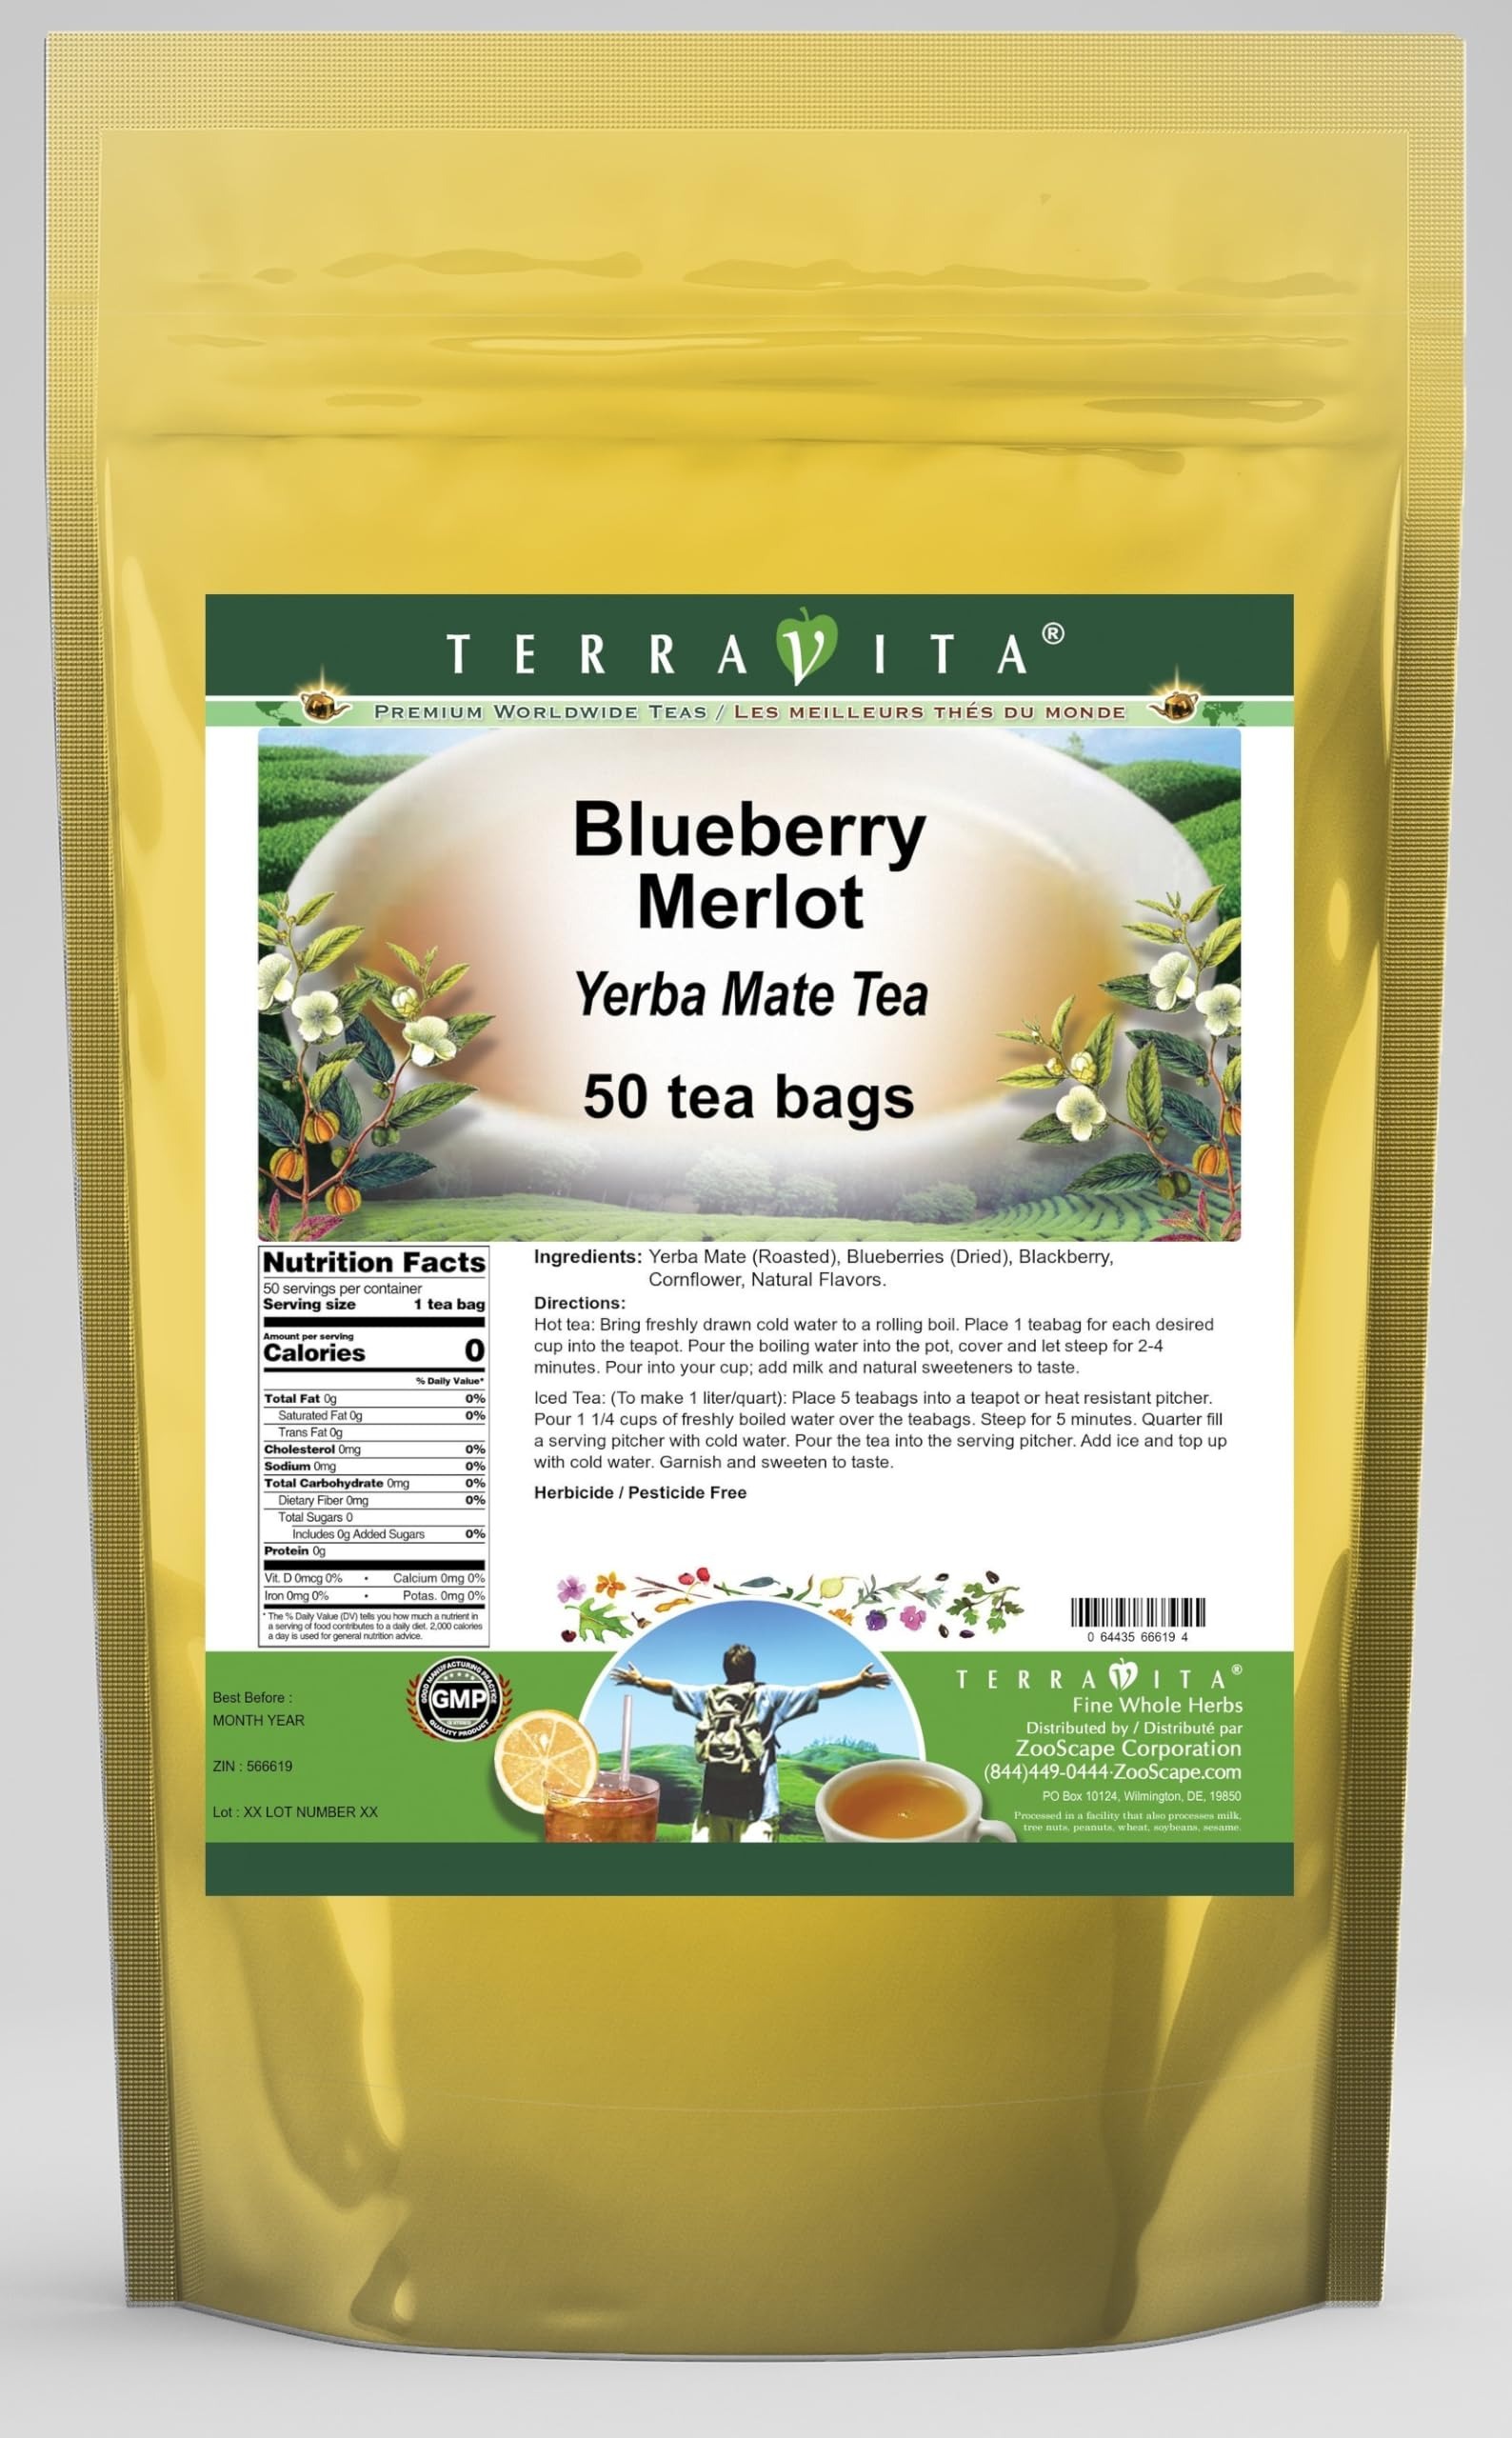
Item Name: Blueberry Merlot Yerba Mate Tea (50 tea bags, ZIN: 566619) - 2 Pack
Bullet Point 1: Our Blueberry Merlot Yerba Mate tea is a scrumptuous all-natural flavored Yerba Mate coffee substitute with Blueberries, Blackberry and Cornflower that will refresh you with its terrific taste! You will enjoy the earthy and acidity-free Blueberry Merlot aroma and flavor again and again! - Ingredients: Yerba Mate, Blueberries, Blackberry, Cornflower and Natural Blueberry Merlot Flavor.
Bullet Point 2: No fillers.
Bullet Point 3: Manufacturer: TerraVita
Bullet Point 4: Size: 50 tea bags
Bullet Point 5: Yerba Mate Tea Bags - Packed in a convenient upright pouch!
Product Description: Our Blueberry Merlot Yerba Mate tea is a scrumptuous all-natural flavored Yerba Mate coffee substitute with Blueberries, Blackberry and Cornflower that will refresh you with its terrific taste! You will enjoy the earthy and acidity-free Blueberry Merlot aroma and flavor again and again! - Ingredients: Yerba Mate, Blueberries, Blackberry, Cornflower and Natural Blueberry Merlot Flavor. - Hot tea brewing method: Bring freshly drawn cold water to a rolling boil. Place 1 teabag for each desired cup into the teapot. Pour the boiling water into the pot, cover and let steep for 2-4 minutes. Pour into your cup; add milk and natural sweeteners to taste. - Iced tea brewing method: (To make 1 liter/quart): Place 5 teabags into a teapot or heat resistant pitcher. Pour 1 1/4 cups of freshly boiled water over the teabags. Steep for 5 minutes. Quarter fill a serving pitcher with cold water. Pour the tea into the serving pitcher. Add ice and top up with cold water. Garnish and sweeten to taste. - TerraVita is an exclusive line of premium-quality, natural source products that use only the finest, purest and most potent ingredients found around the world. TerraVita is hallmarked by the highest possible standards of purity, potency, stability and freshness. All of our products are prepared with the highest elements of quality control, from raw materials through the entire manufacturing process, up to and including the moment that the bottles or bags are sealed for freshness and shipped out to you. Our highest possible standards are certified by independent laboratories and backed by our personal guarantee. - TerraVita exists to meet and ensure your family's health and wellness without the harmful effects of chemicals and health products. We strive to make all of our products affordable an
Value: 100.0
Unit: Count

Price: 64.31